Nagari (settlement)

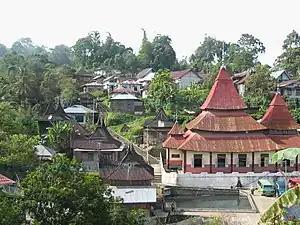
Nagari Pariangan, located on the slopes of Mount Marapi

A nagari is a semi-autonomous Minangkabau people regional administrative unit in West Sumatra, Indonesia.